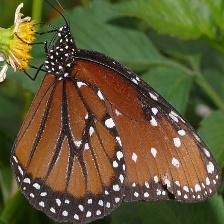
Species: STRAITED QUEEN
Butterfly family (ImageNet category): monarch